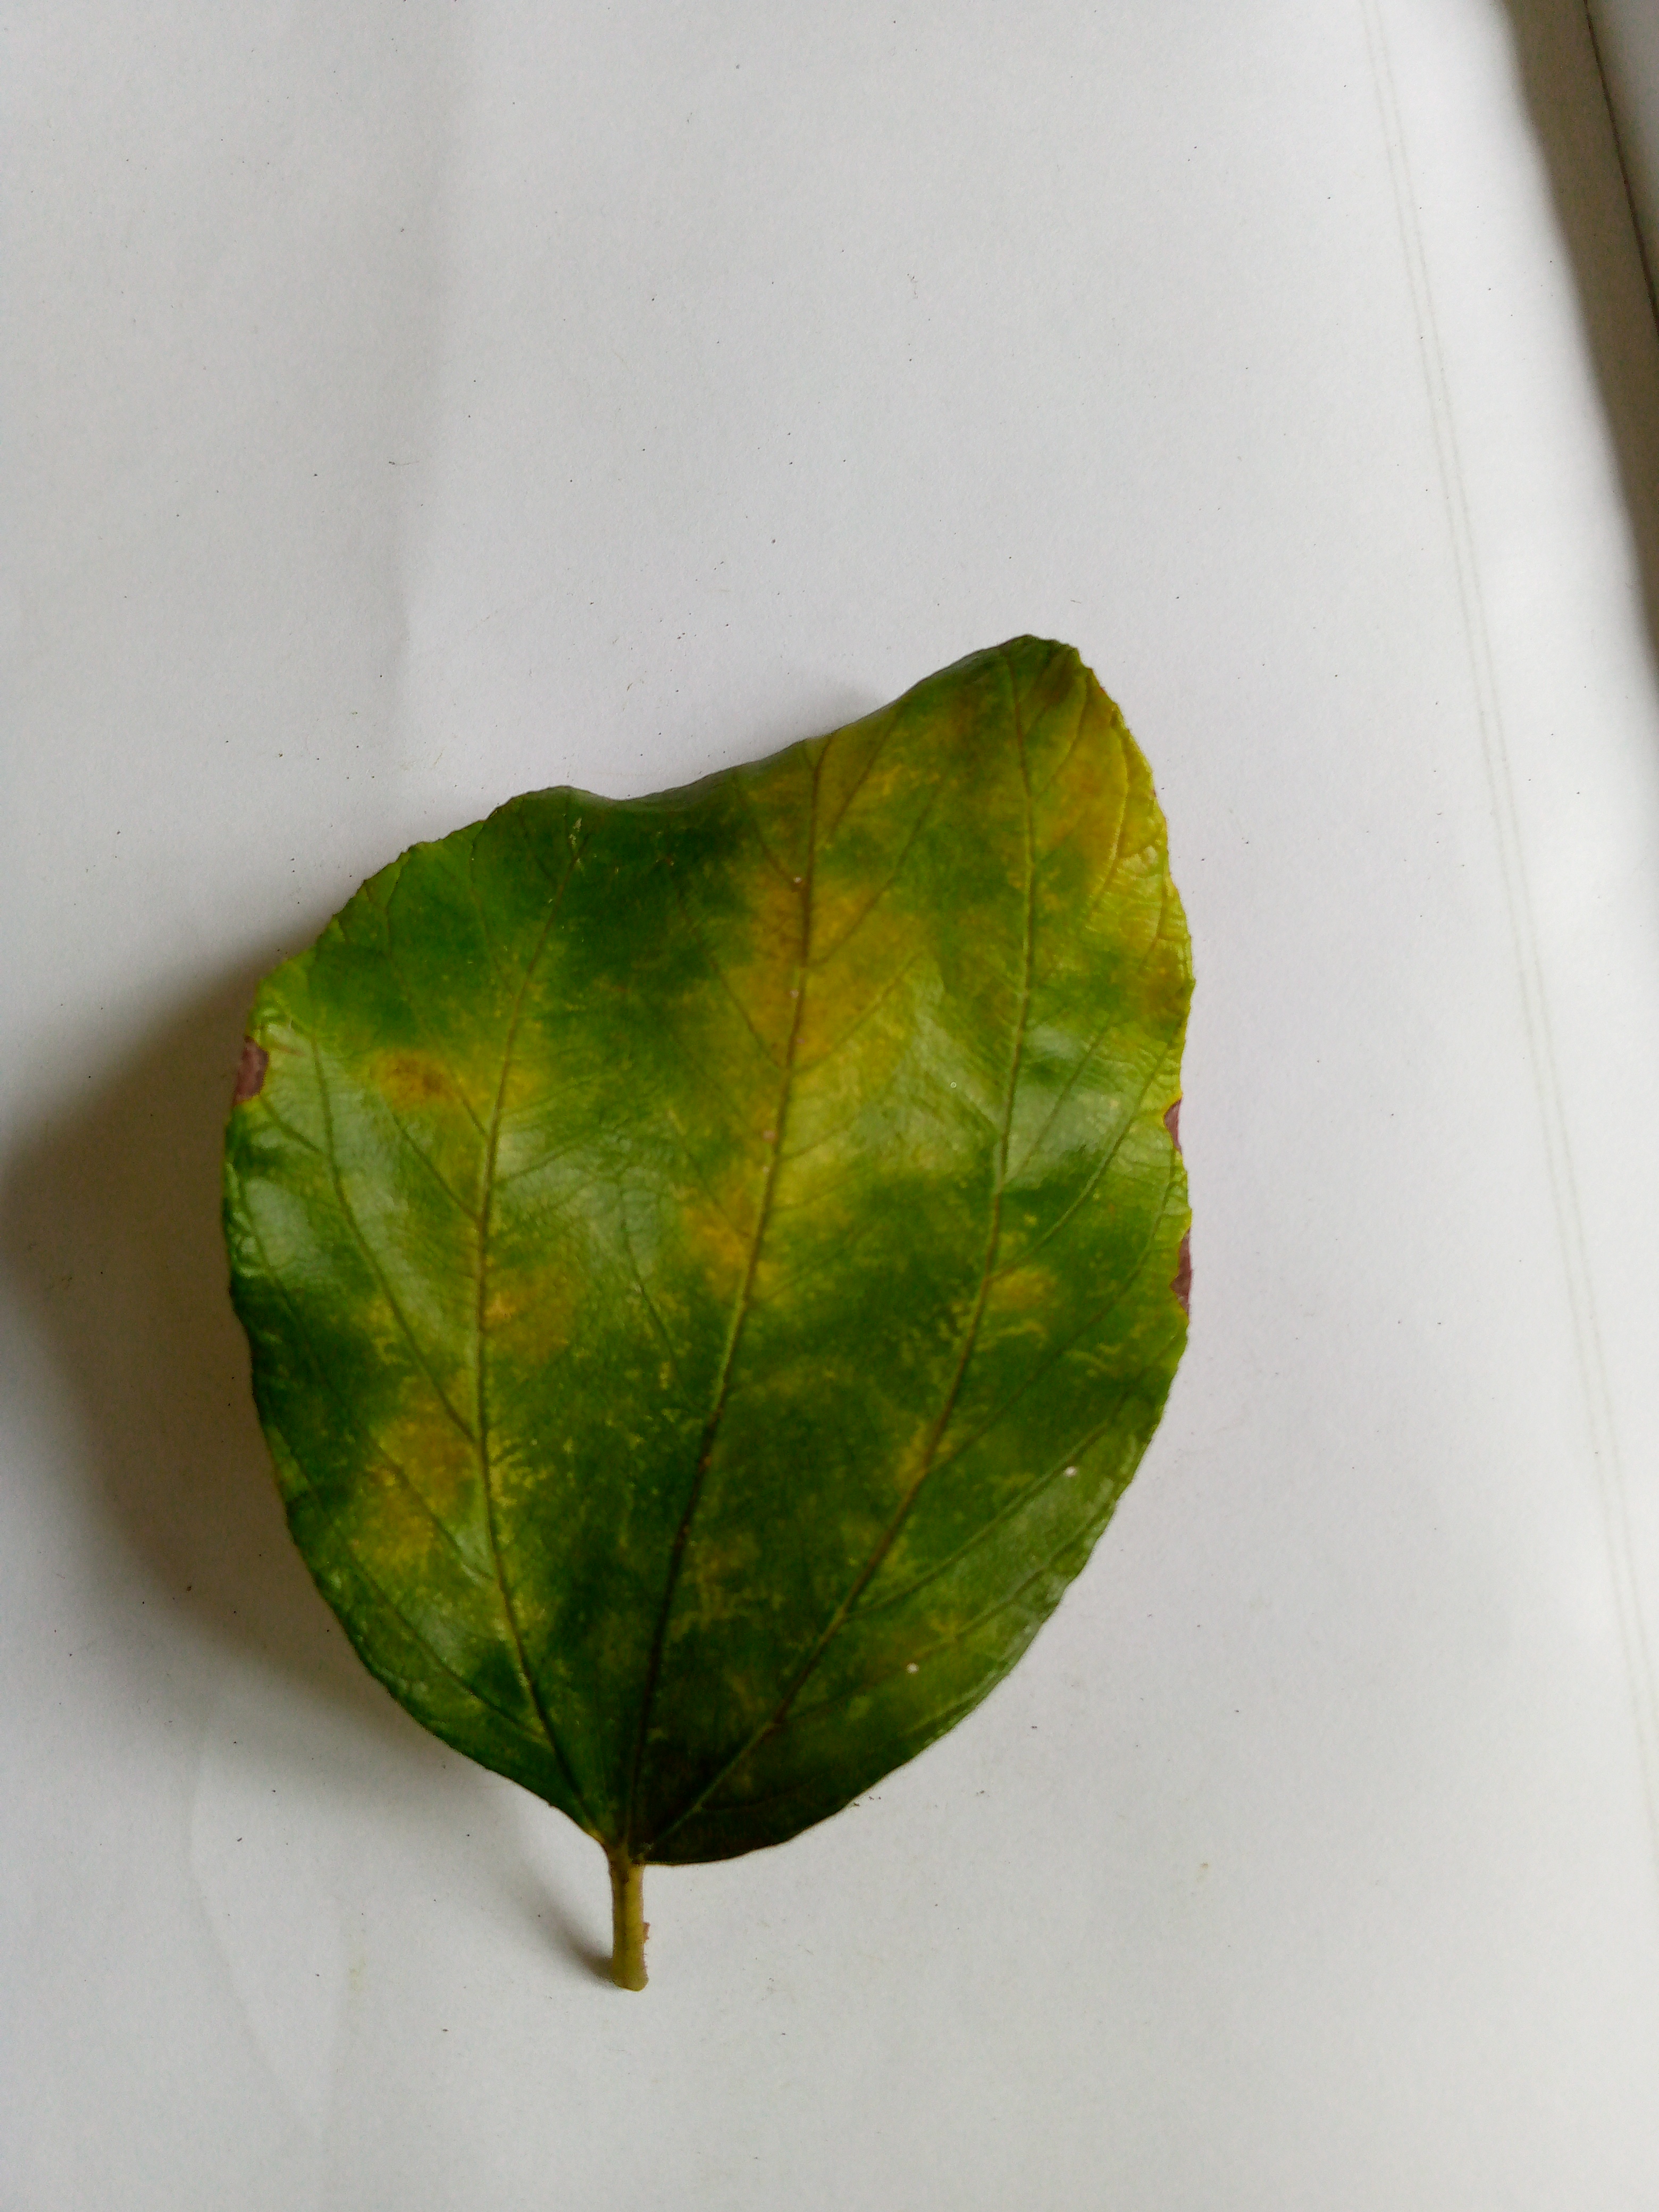
Label: Yellow